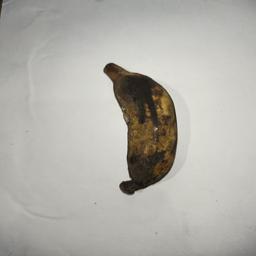
Banana variety: Bangla Kola